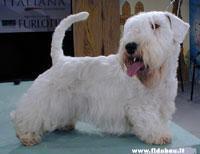
Sealyham_terrier